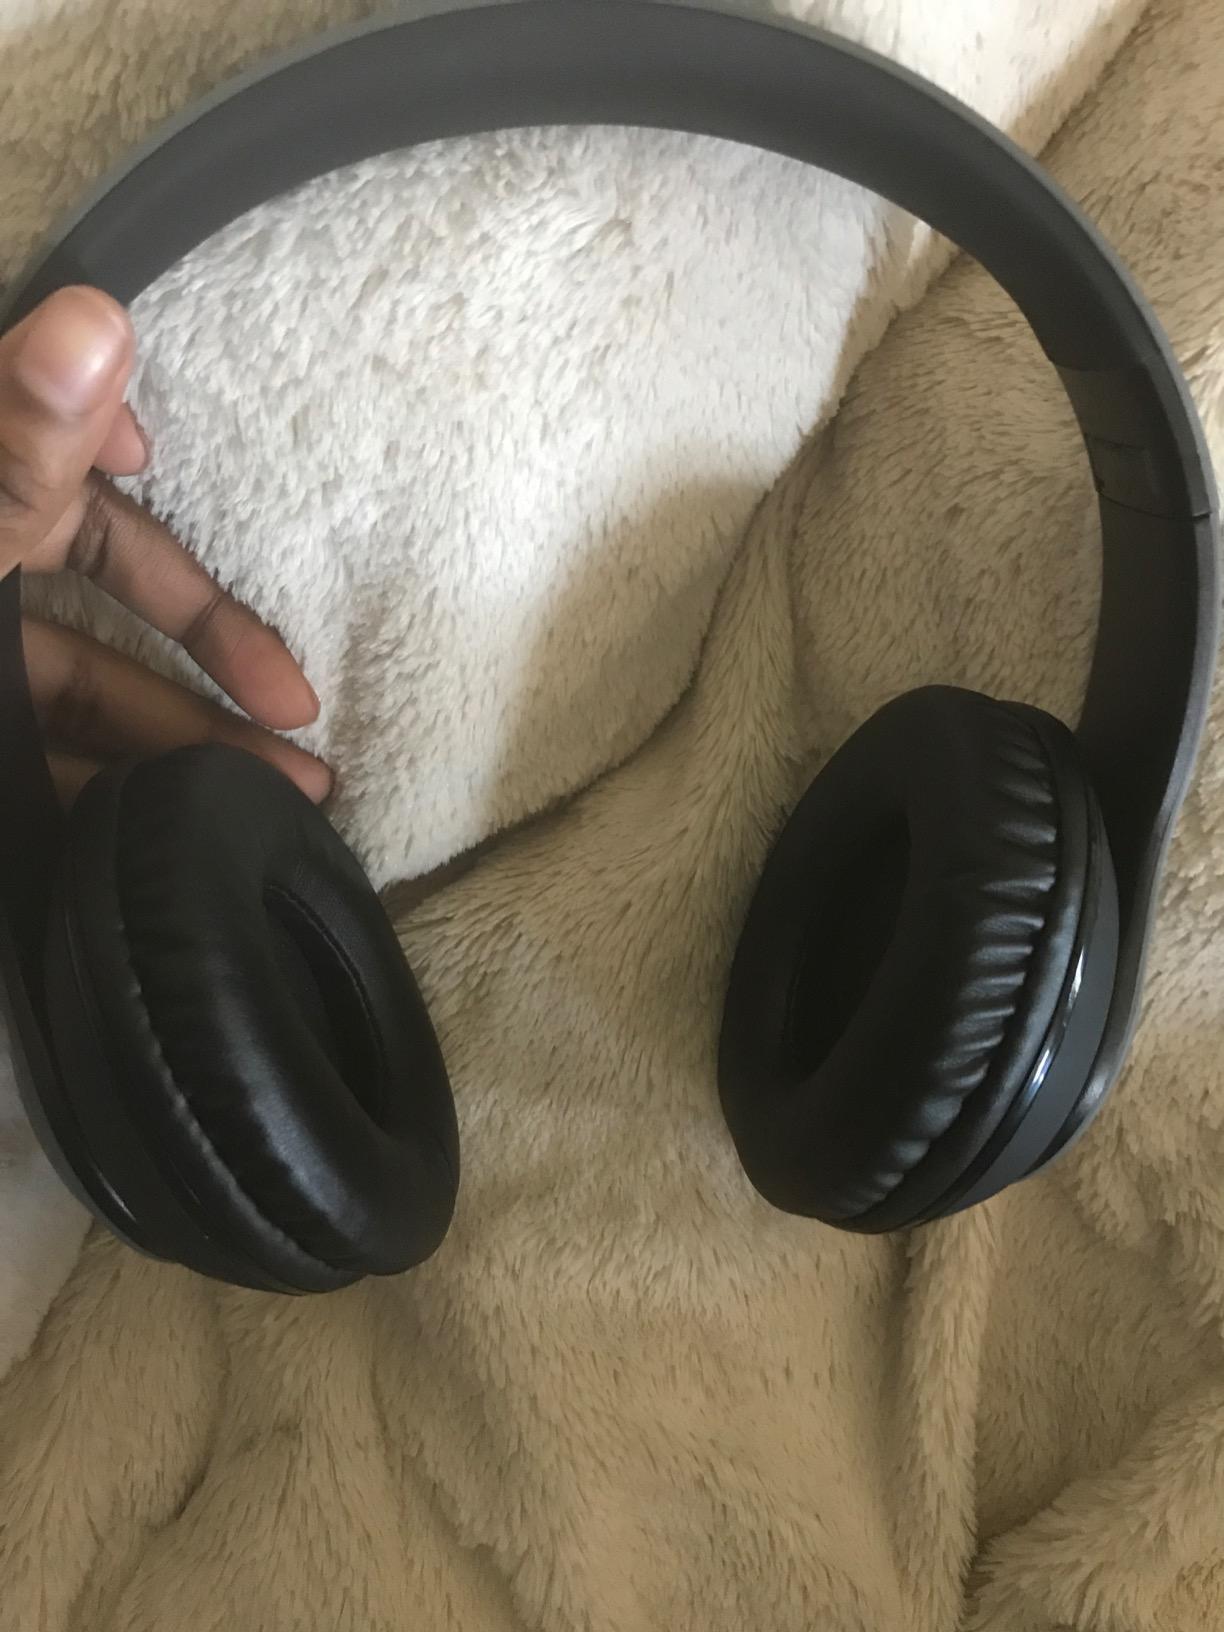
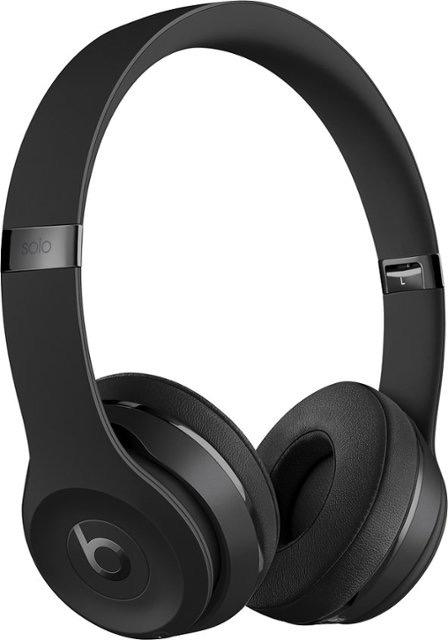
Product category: headphones
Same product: no